California

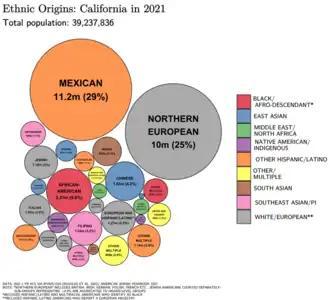
Ethnic origins in California

California boasts several superlatives in its collection of flora: the largest trees, the tallest trees, and the oldest trees. California's native grasses are perennial plants, and there are close to hundred succulent species native to the state. After European contact, these were generally replaced by invasive species of European annual grasses; and, in modern times, California's hills turn a characteristic golden-brown in summer.